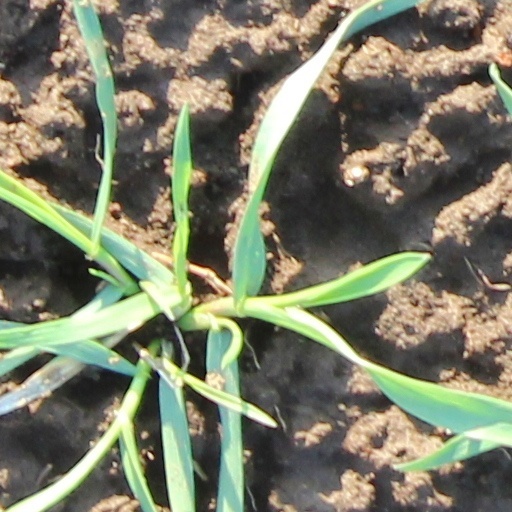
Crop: wheat